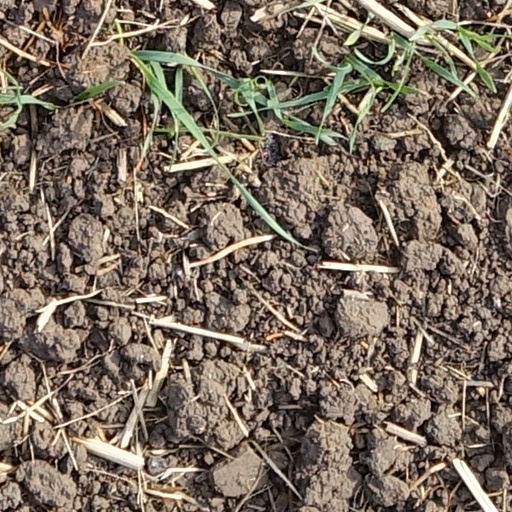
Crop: wheat